History of Albany, New York (1784–1860)

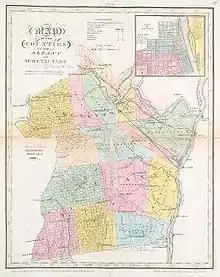
Map of Albany and Schenectady counties in 1829

The last public execution in Albany occurs on August 24, 1826. Jesse Strang is hanged for the murder of John Whipple at the Cherry Hill Mansion, beyond the city line then but today a museum within the city's South End. He is hung on what was Hudson Street (Avenue), at a location now within the Empire State Plaza. Charles Dudley returns to the office on the resignation of Mayor Stevenson, this returns a Dutch Reformed mayor after two Episcopalians, and Dudley's fourth time as mayor, but resigns in 1829 to become a United States senator. John Townsend replaces him and becomes the first Presbyterian mayor of Albany, Albany becoming less dominated by Dutch descendants. Also in 1829 Joseph Henry at The Albany Academy demonstrates the idea behind electromagnets, induction, generators, and the electric telegraph but fails to patent any idea or invention, only publishing scientific papers, allowing others such as Samuel Morse to patent the same inventions years later.